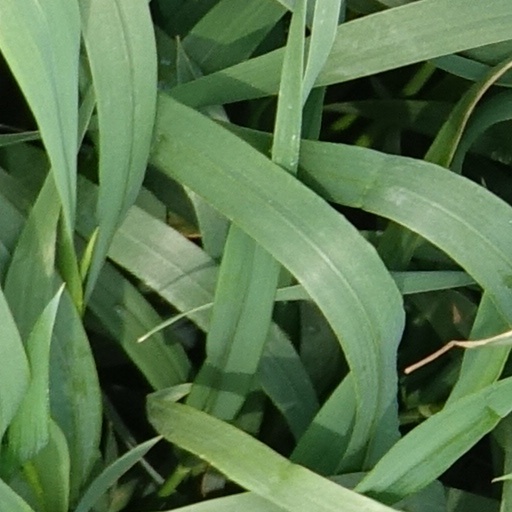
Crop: wheat